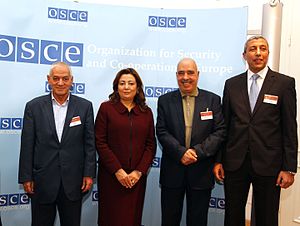
Den tunesiske kvartet for national dialog
Repræsentanter for Den tunesiske kvartet for national dialog på besøg i Wien i 2016
Den tunesiske kvartet for national dialog er en gruppe af fire tunesiske organisationer som arbejder for at indføre og sikre et stabilt demokrati efter jasminrevolutionen i 2011. Kvartetten blev dannet i december 2013 da demokratiseringsprocessen i Tunesien risikerede at falde sammen på grund af politiske mord og omfattende social uro i landet.